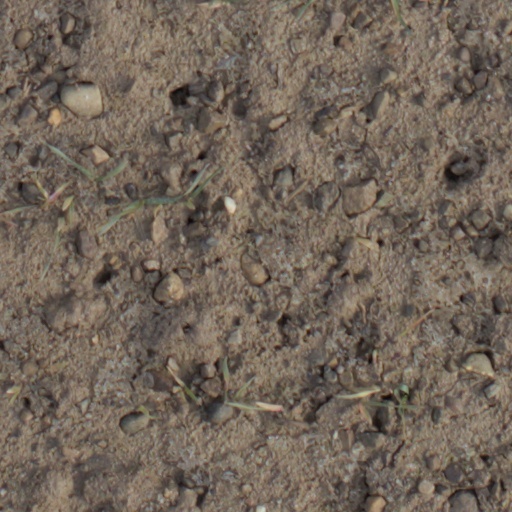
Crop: wheat